Barbara Castle

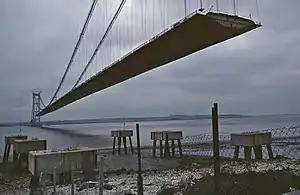
Castle authorised the construction of the Humber Bridge (pictured in 1980, prior to completion)

Labour returned to government under Harold Wilson in October 1964 following a general election, defeating Alec Douglas-Home's Conservative government by winning a slim majority of four seats, thus ending 13 years of successive Conservative governments. Wilson had selected his core Cabinet four months prior to the election; Castle knew Wilson intended to place her within his Cabinet, which would make her the fourth woman in British history ever to hold position in a Cabinet, after Margaret Bondfield, Ellen Wilkinson and Florence Horsbrugh.